Zach Braff

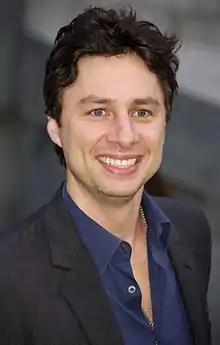
Braff in 2011

Zachary Israel Braff (born April 6, 1975) is an American actor and filmmaker. He portrayed John Michael "J.D." Dorian on the NBC/ABC television series "Scrubs" (2001–2010), for which he was nominated for the Primetime Emmy Award for Outstanding Lead Actor in a Comedy Series in 2005 as well as for three Golden Globe Awards from 2005 to 2007. He starred in "" (2000), "The Last Kiss" (2006), "The Ex" (2006), and "In Dubious Battle" (2016). He has done voice-work for "Chicken Little" (2005) and "Oz the Great and Powerful" (2013).